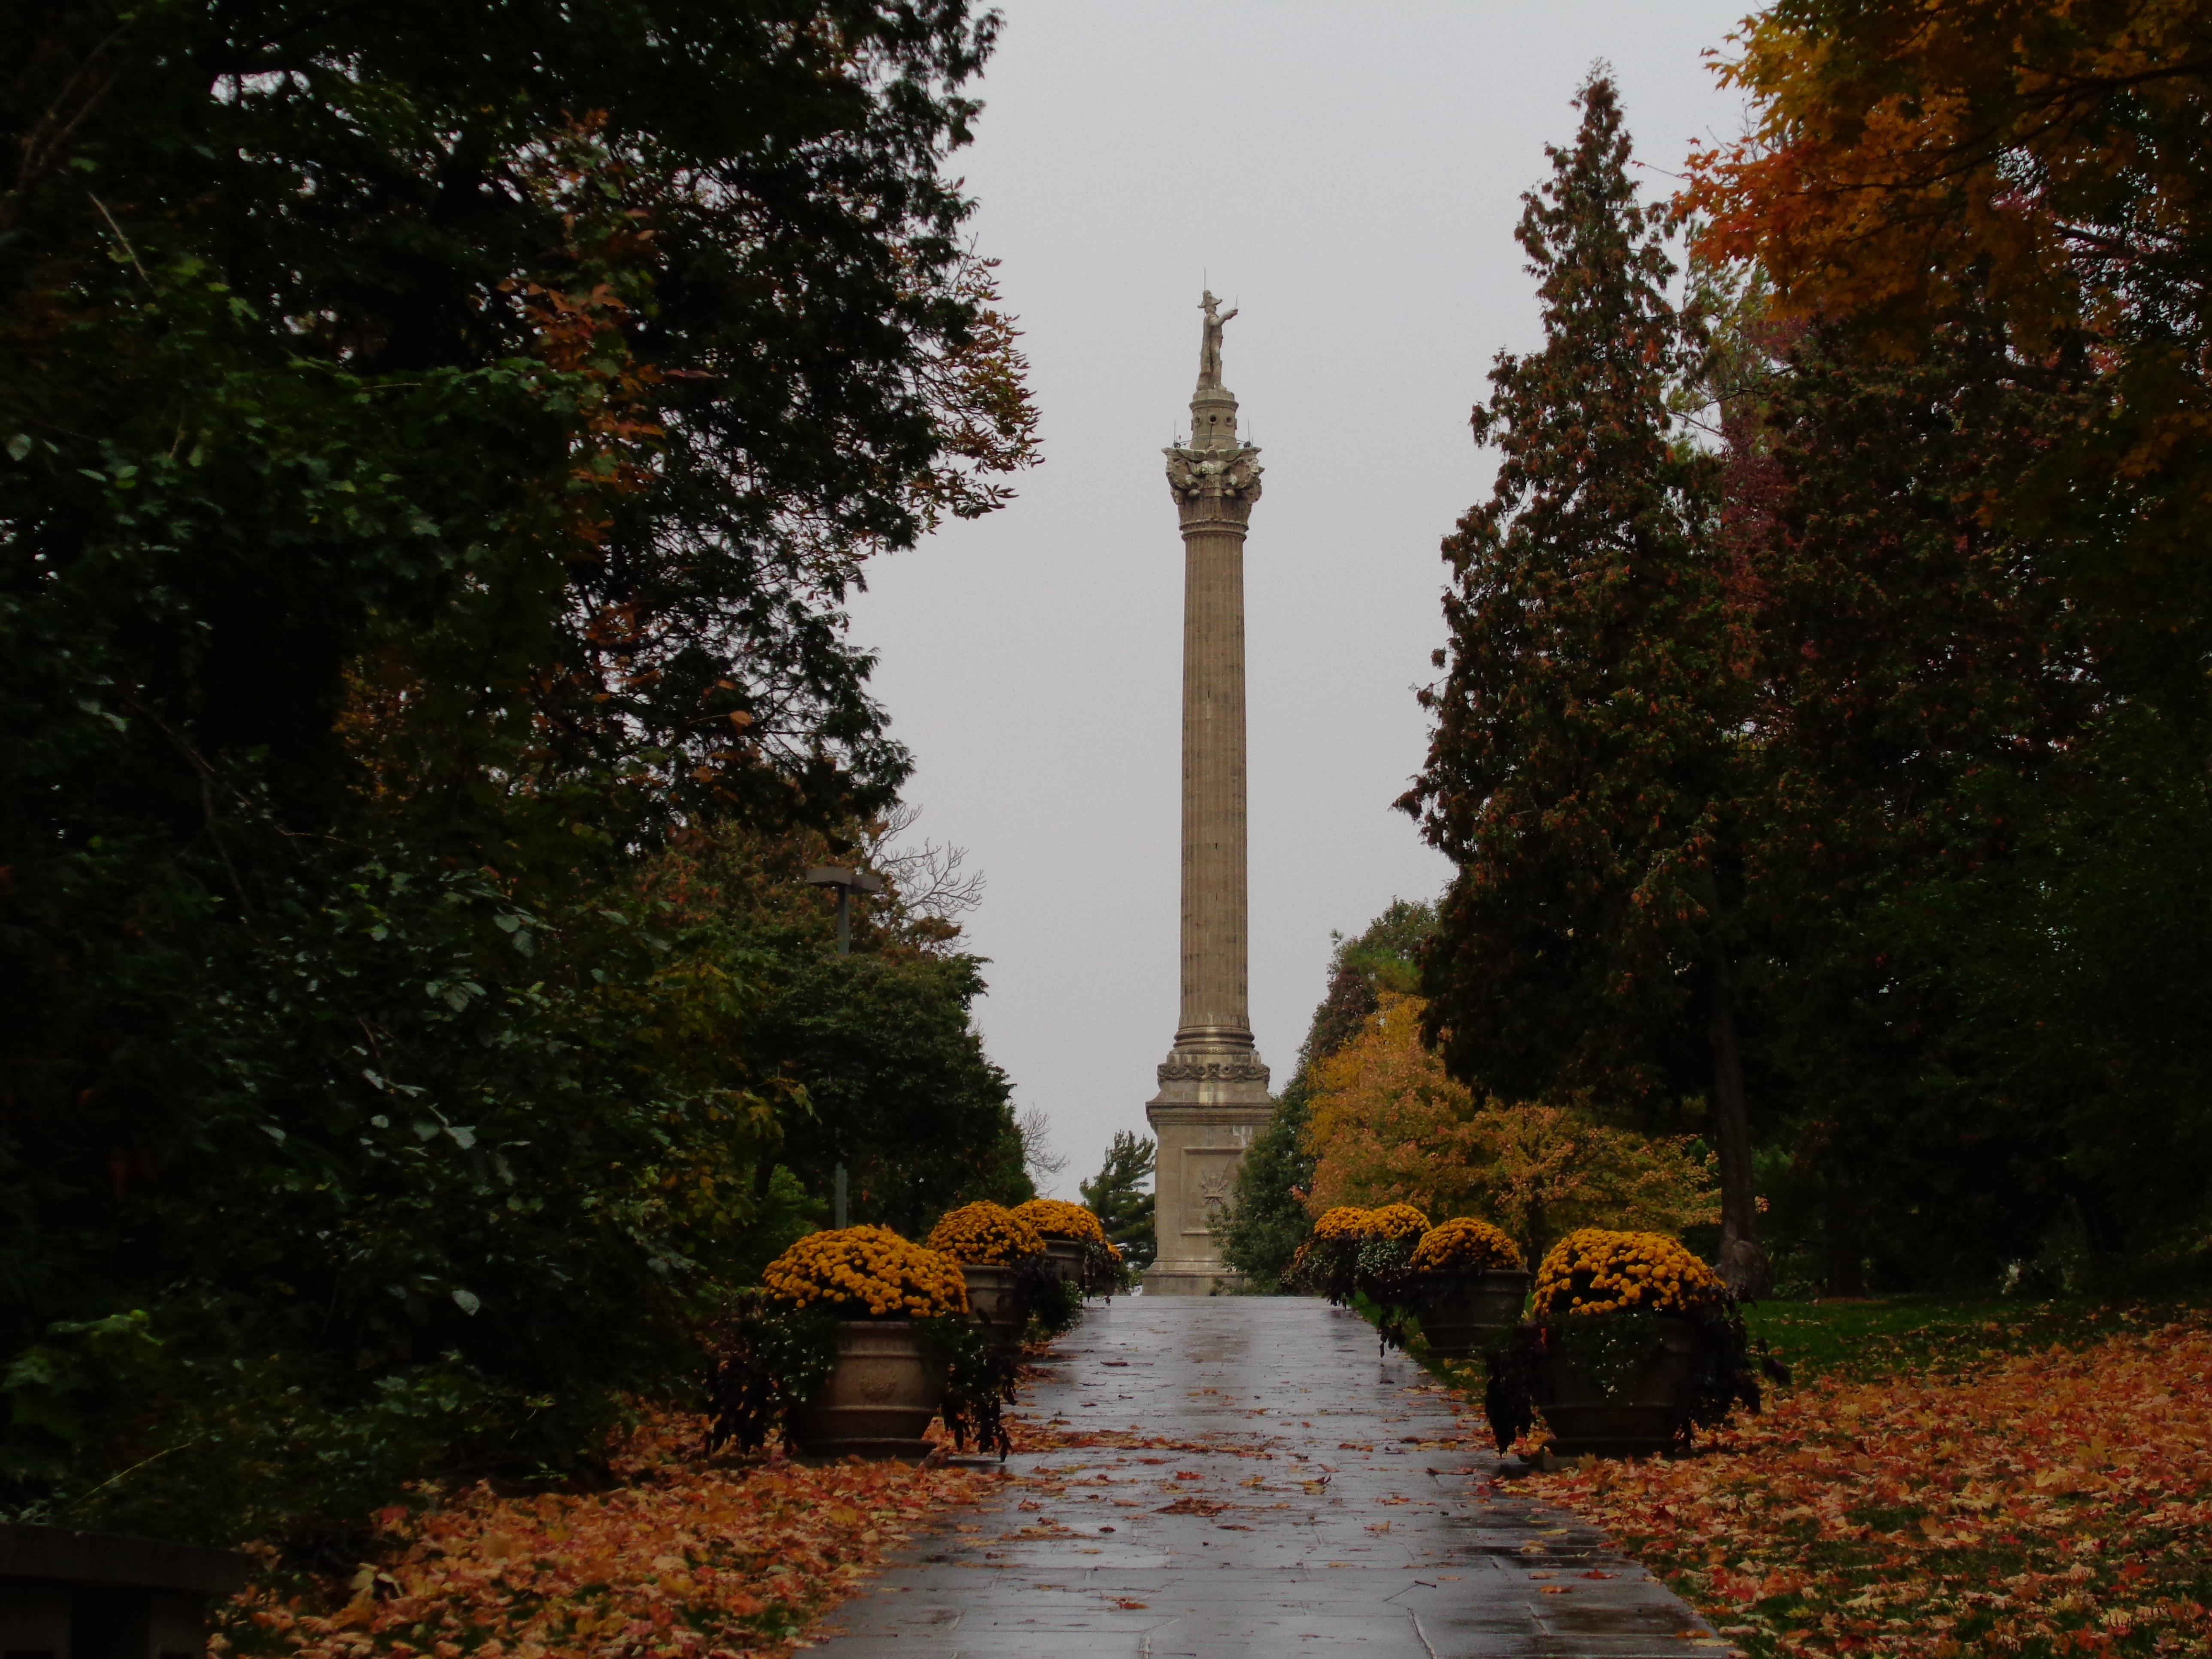
tree, autumn, season, leaf, tower, reflection, place of worship, garden, temple, shrine